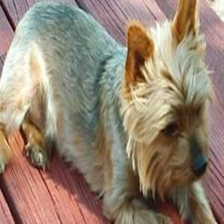
Species: dog
Breed: yorkshire terrier